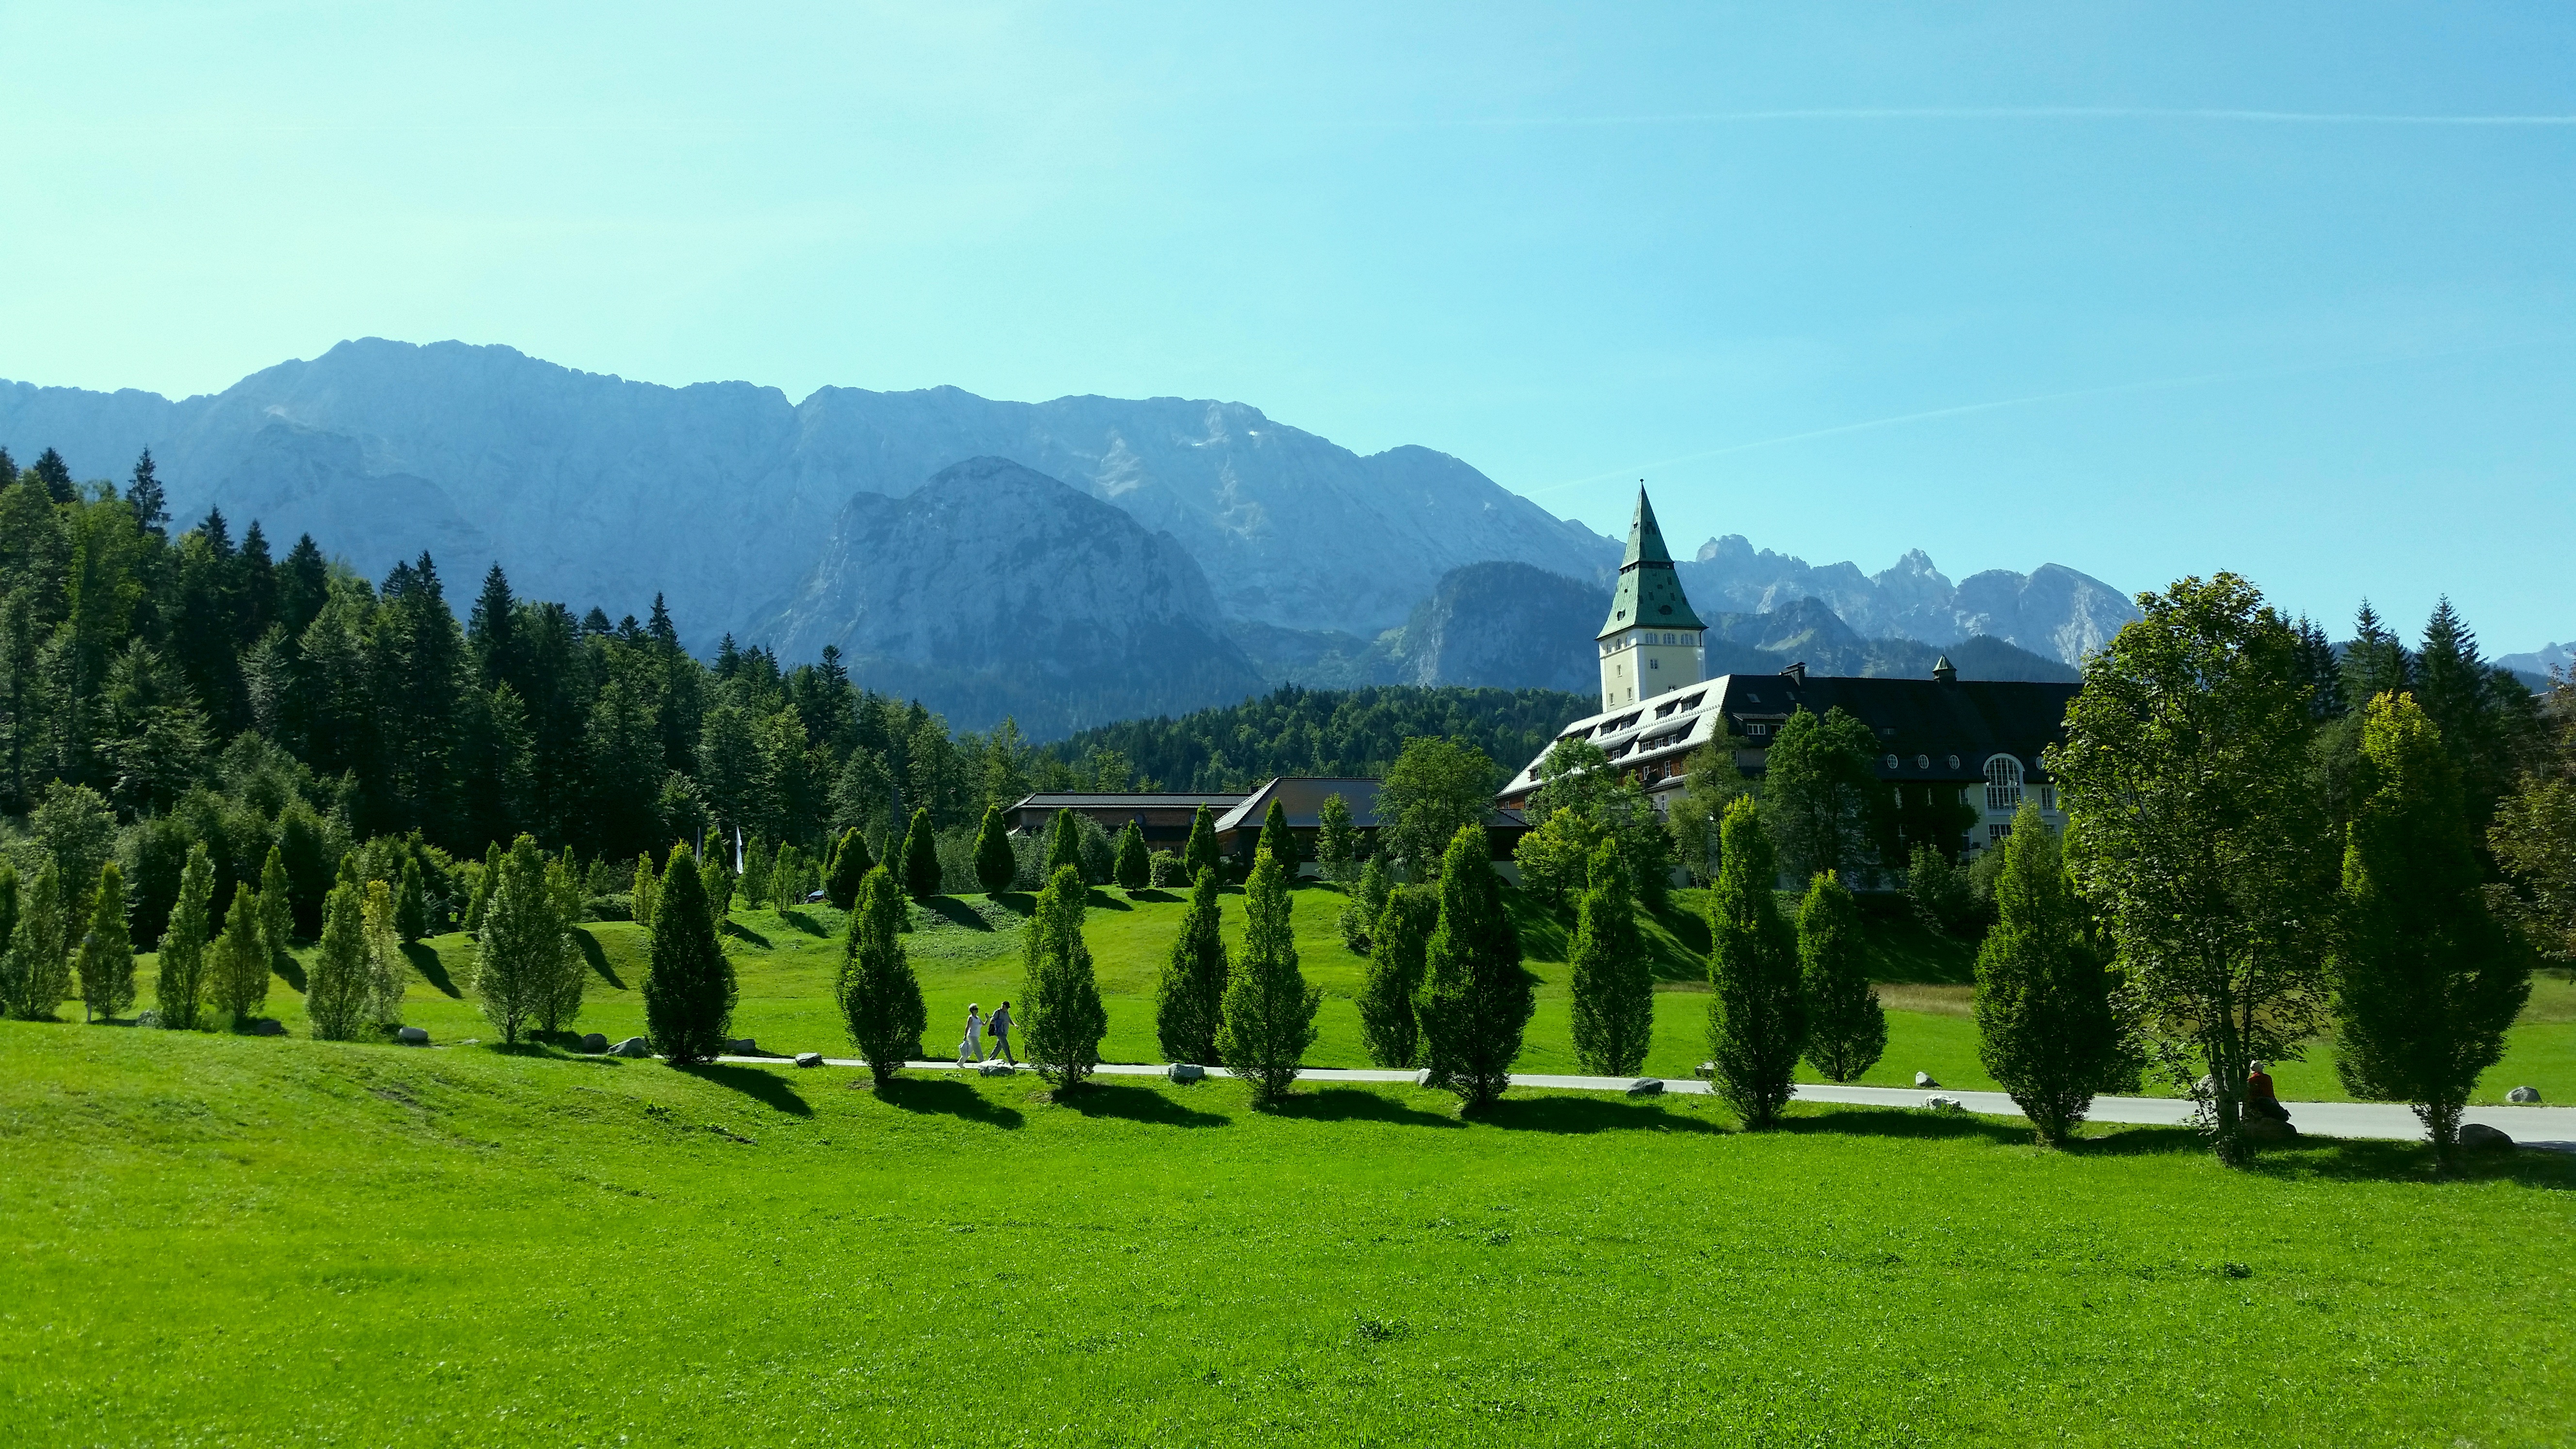
grass, mountain, meadow, hill, valley, mountain range, pasture, alpine, ridge, mountaineering, mountains, alps, grassland, plateau, bavaria, southern germany, geographical feature, mountainous landforms